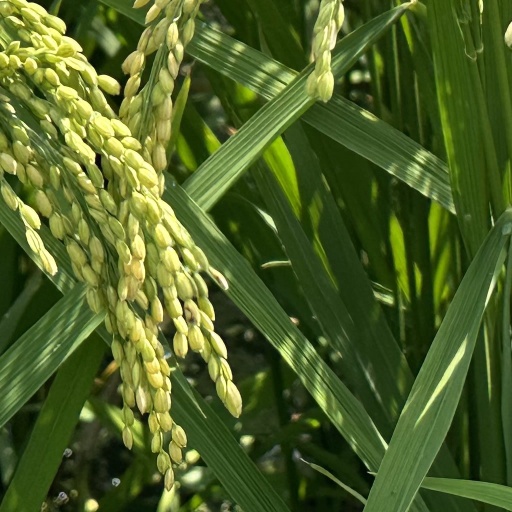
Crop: rice